The Battle of Alexander at Issus

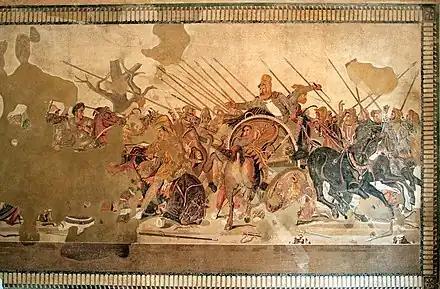
The Alexander Mosaic, as seen in the Naples National Archaeological Museum

Altdorfer's most significant contemporary influence was Matthias Grünewald (c. 1470–1528). Art historian Horst W. Janson remarked that their paintings "show the same 'unruly' imagination". Elements of "The Battle of Alexander at Issus" – particularly the sky – have been compared to Grünewald's "Heavenly Host above the Virgin and Child", which forms part of his masterpiece, the Isenheim Altarpiece. Lucas Cranach the Elder (1472–1553), also associated with the Danube school, was another important influence for Altdorfer. According to Roskill, works by Cranach from about 1500 "give a prominent role to landscape settings, using them as mood-enhancing backgrounds for portraits, and for images of hermits and visionary saints", and seem to play a "preparatory role" for the onset of pure landscape. Altdorfer owed much of his style, particularly in his religious artwork, to Albrecht Dürer (1471–1528); Larry Silver writes that Altdorfer's "use of convincing German landscapes in combination with celestial phenomena for his religious narrative" is "firmly tied" to a tradition "modeled by Albrecht Dürer."